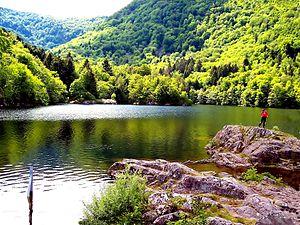
Lac d'Alfeld vu de la digue.
Le lac d'Alfeld est un lac de barrage qui se trouve dans le Haut-Rhin sur la commune de Sewen, sur le versant oriental du Ballon d'Alsace. La retenue a une superficie d'environ 10 hectares.
Sewen [sevən] est une commune française située dans le département du Haut-Rhin, en région Grand Est.